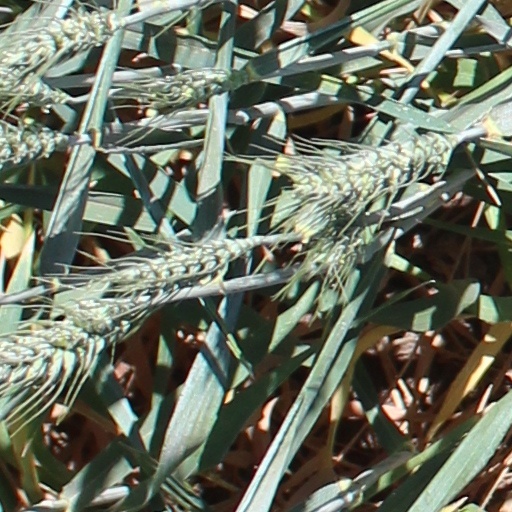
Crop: wheat